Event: Nepal Earthquake
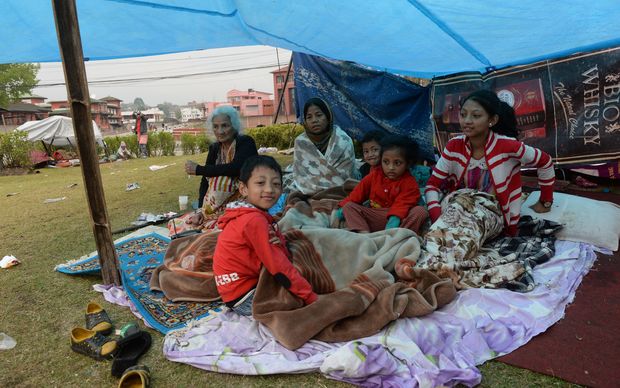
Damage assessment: no_damage